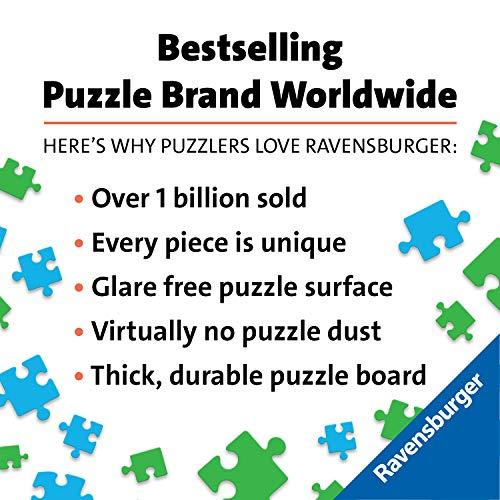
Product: Ravensburger Tranquil Sunset 14833 500 Piece Puzzle for Adults, Every Piece is Unique, Softclick Technology Means Pieces Fit Together Perfectly
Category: Toys & Games | Puzzles | Jigsaw Puzzles
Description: Great Condition.
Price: $14.99
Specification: ProductDimensions:13.2x9x1.5inches|ItemWeight:8.8ounces|ShippingWeight:1.11pounds(Viewshippingratesandpolicies)|ASIN:B07MWWLB1L|Itemmodelnumber:14833|Manufacturerrecommendedage:12yearsandup